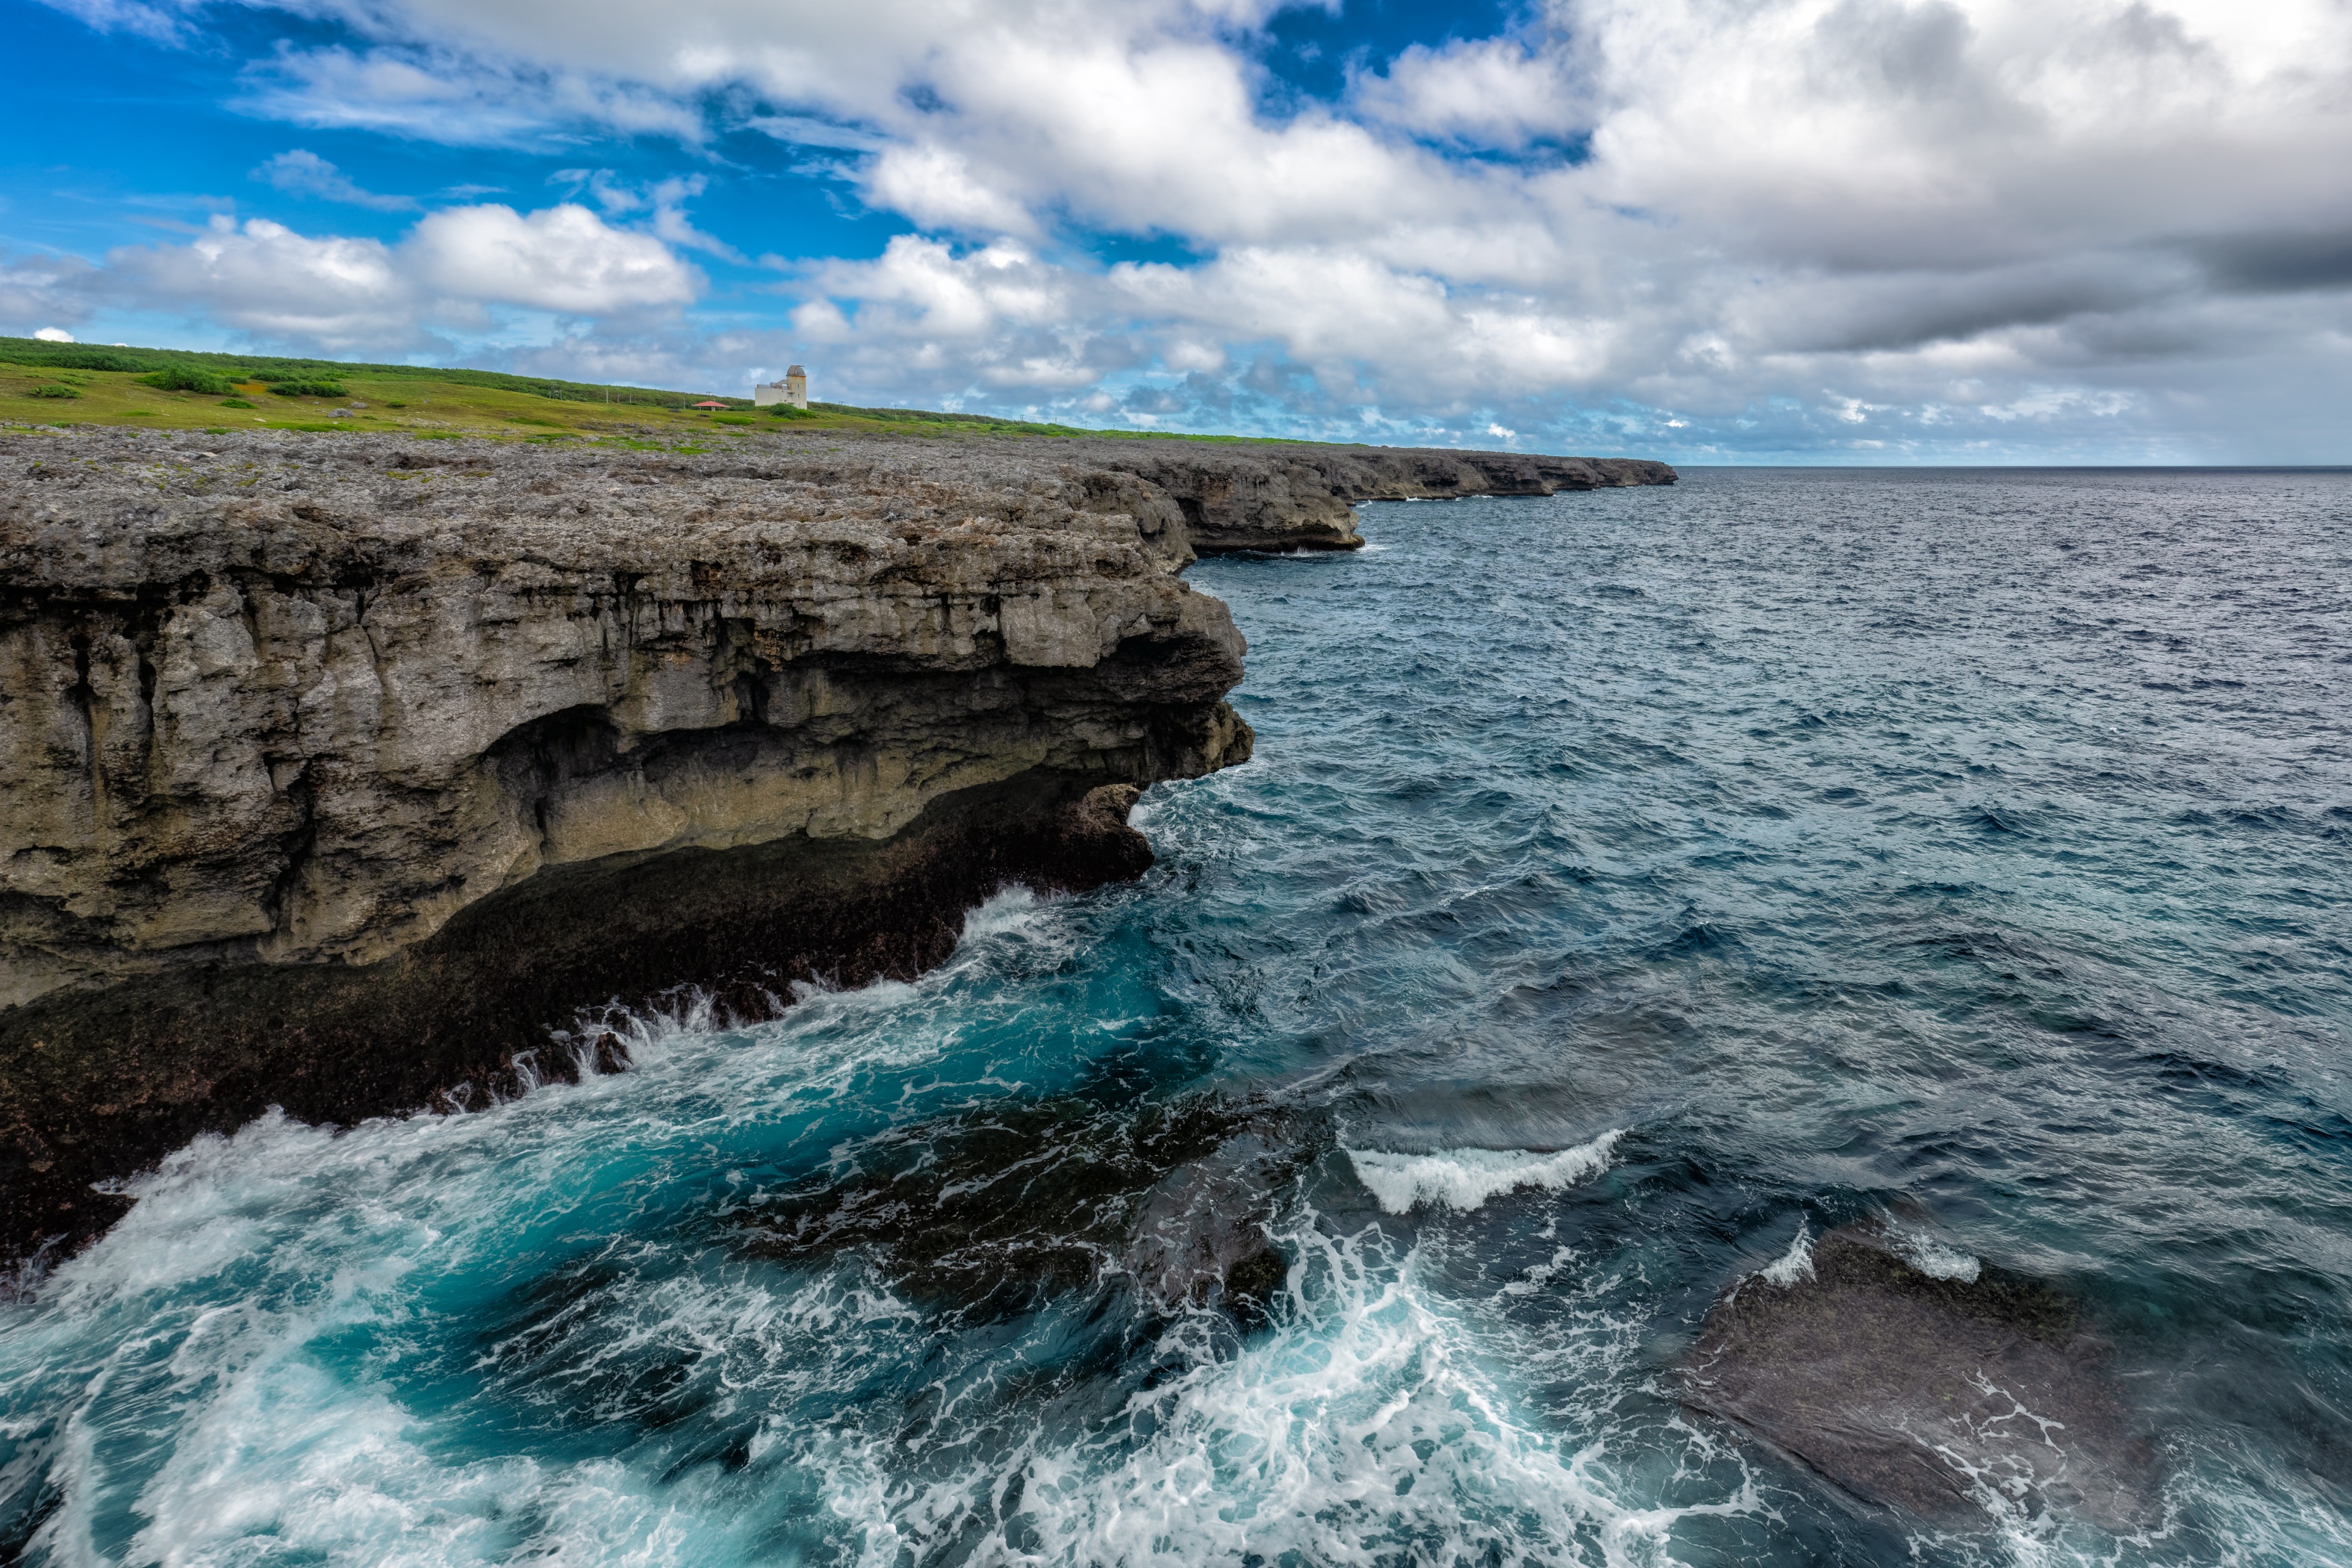
sea, cloud, water, sky, water resources, azure, natural landscape, coastal and oceanic landforms, watercourse, terrain, horizon, wind wave, formation, landscape, cumulus, shore, headland, wind, klippe, outcrop, island, tropics, bedrock, rock, wave, wilderness, cape, cove, sound, coast, ocean, bay, caribbean, peninsula, cliff, vacation, skerry, inlet, tourism, tide, escarpment, lake, promontory, Raised beach, bight